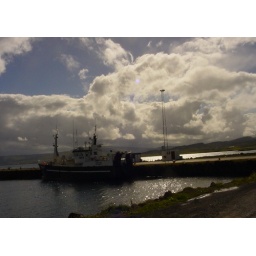
evening is creeping in and the fishermans new, beautiful boat is home and ready for the night